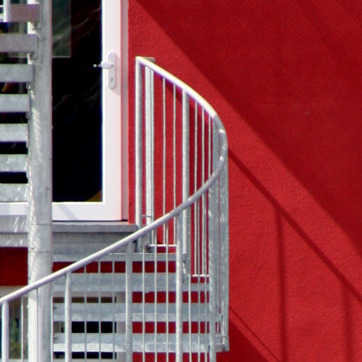
Material: metal